1969 Northern Ireland riots

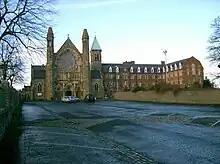
There was fierce rioting in streets around Clonard Monastery (pictured), where hundreds of Catholic homes were burned

In response to the RUC coming under fire at Divis Street, three Shorland armoured cars were called to the scene. The Shorlands were immediately attacked with gunfire, an explosive device and petrol bombs. The RUC believed that the shots had come from the Divis complex. Gunners inside the Shorlands opened fire with their heavy machine-guns. At least thirteen Divis flats were hit by high-velocity gunfire. A nine-year-old boy, Patrick Rooney, was killed by police machine-gun fire as he lay in bed in one of the flats. He was the first child to be killed in the violence.